Gunhed (film)

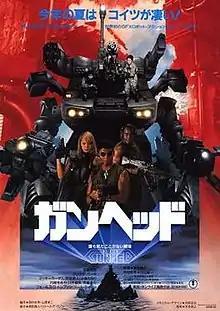

is a 1989 Japanese science fiction tokusatsu mecha action film directed by Masato Harada. The film stars Masahiro Takashima and Brenda Bakke in the lead roles.